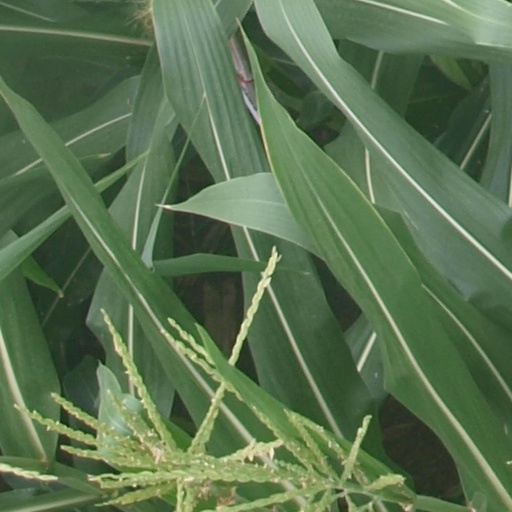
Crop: maize; corn